Havertown Superfund

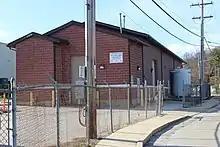
Havertown PCP Superfund Site Groundwater Treatment Plant in 2020

In 2004, a previously unknown, abandoned sanitary sewer line was sealed to prevent further contamination of soil and water.